Stargazer (aircraft)

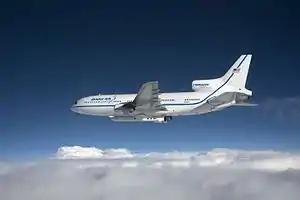
"Stargazer" in Orbital ATK livery, flying over the Atlantic Ocean carrying a Pegasus XL rocket

In 2015, Stargazer was repainted to reflect Orbital Sciences' merger with Alliant Techsystems. into Orbital ATK